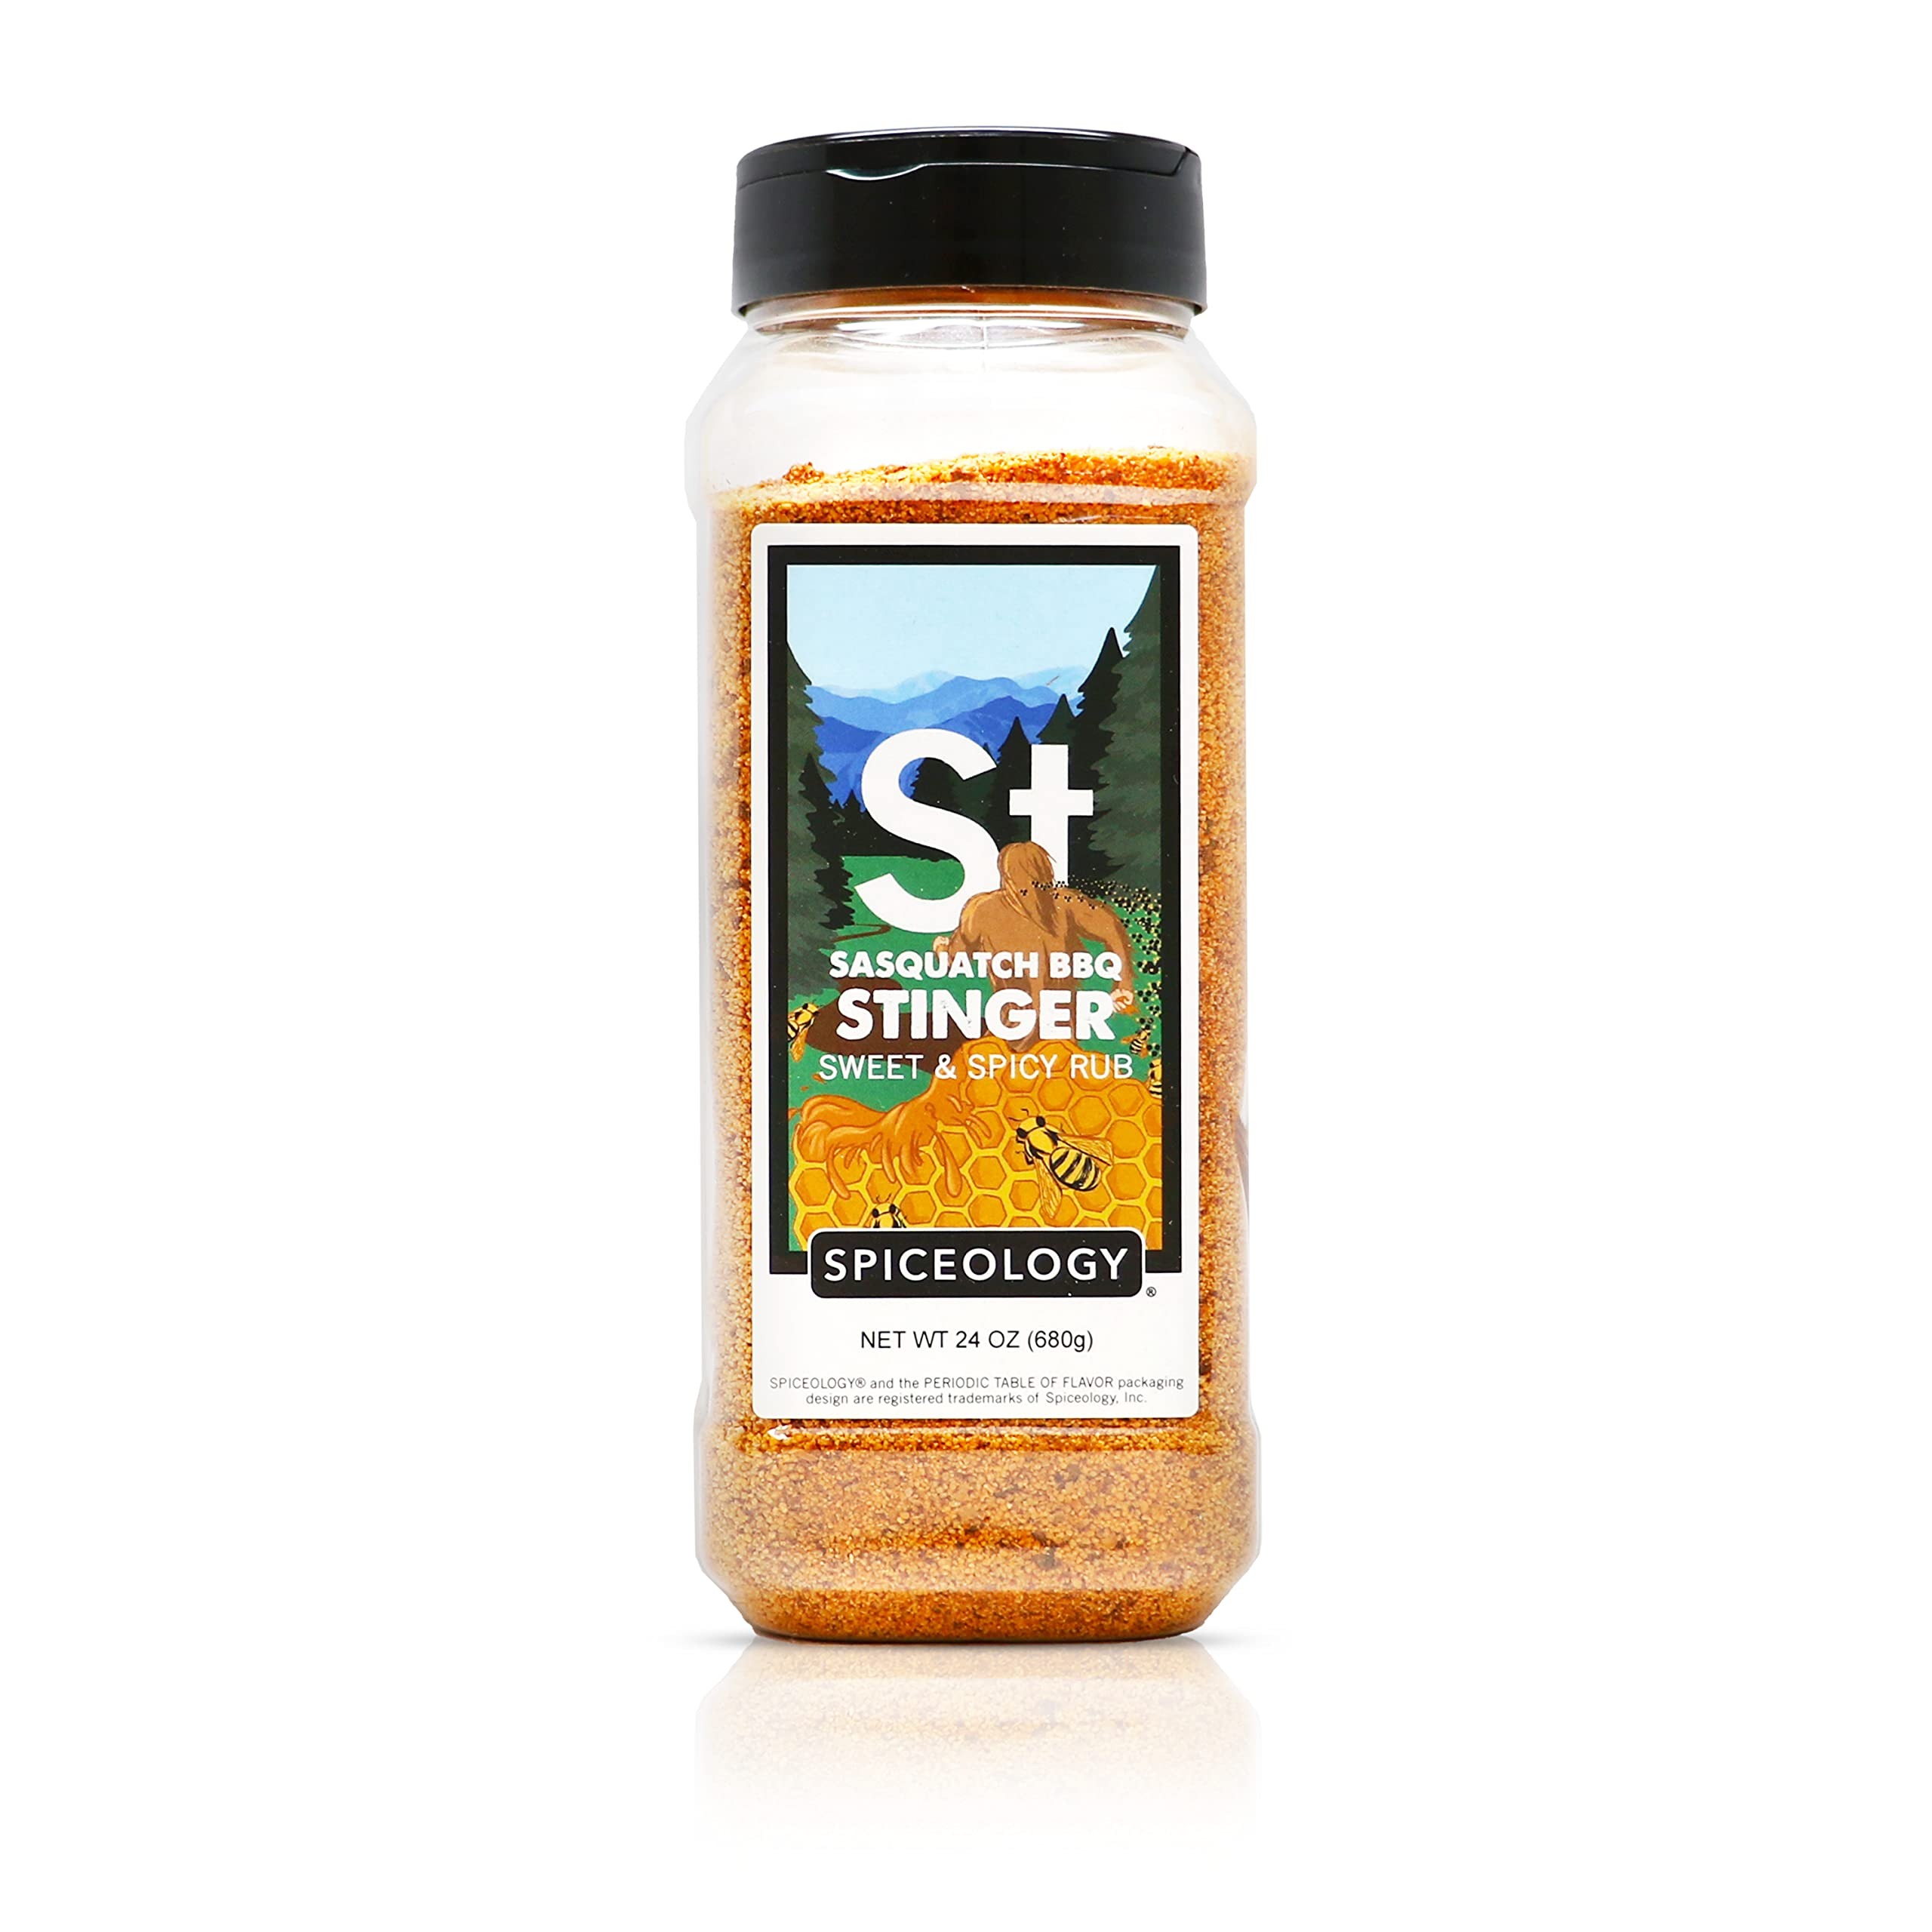
Item Name: Spiceology - Sasquatch BBQ Stinger - Sweet & Spicy Rub - Use On: Pork, Chicken, Steak, Prawns, Veggies and Wings - Barbeque Rubs, Spices and Seasonings - 24 oz
Bullet Point 1: INNOVATIVE FLAVORS: Sasquatch BBQ took the sweetness of granulated honey, mixed in cinnamon, allspice and coriander and then “stung” your taste buds with a kick of Morita Chipotle and chili powder.
Bullet Point 2: EXPERIMENT IN YOUR KITCHEN: Be like Sasquatch and don’t be afraid to get out of your comfort zone with this rub. Experiment with Stinger on pork, chicken, ribs, or sprinkle it on your veggies. Stinger will add a touch of sweet heat to your next meal.
Bullet Point 3: USE ON: Use this versatile rub on pork, chicken, sweet potatoes, prawns, butternut squash, even adventurous desserts. And, it’s out of this world whipped with butter.
Bullet Point 4: LOVED BY HOME AND PROFESSIONAL CHEFS: Bulk container for chefs, commercial kitchens, and home chefs.
Bullet Point 5: GRIND FRESH, DELIVER FRESH: Spiceology’s spices and blends are packed fresh in the USA
Product Description: Ingredients Honey Granules, Molasses Granules, Chipotle Pepper, Salt, Dark Chili Powder (Chili Pepper, Salt, Spices, Garlic), Spices. Nutrition Facts Serving size: 1/4 tsp (0.9g) Servings per container PC1: 756 Servings per container PC Mini: 378 Servings per container PET: 139 Amount Per Serving Calories: 0 % Daily Value* Total Fat: 0g (0%) Saturated Fat: 0g (0%) Trans Fat: 0g Cholesterol: 0mg (0%) Sodium: 25mg (1%) Total Carbohydrate: 1g (0%) Dietary Fiber: 0g (0%) Total Sugars: 1 g Includes 0g Added Sugars (0%) Protein: 0g (0%) Not a significant source of vitamin D, calcium, iron, and potassium *The % Daily Value (DV) tells you how much a nutrient in a serving of food contributes to a daily diet. 2,000 calories a day is used for general nutrition advice.
Value: 24.0
Unit: Ounce

Price: 16.99